Was Gott tut, das ist wohlgetan

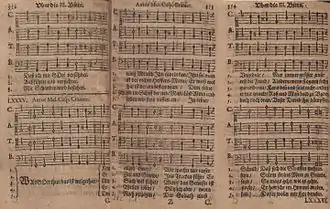
Earlier seven-stanza version of "Was Gott tut, das ist wohl getan" in the "Cantionale Sacrum", Gotha, 1648, with text by Michael Altenburg and melody by Caspar Cramer

There was a precursor of Rodigast's hymn with the same title to a text by the theologian Michael Altenburg, first published in 1635 by the Nordhausen printer Johannes Erasmus Hynitzsch, with first verse as follows: